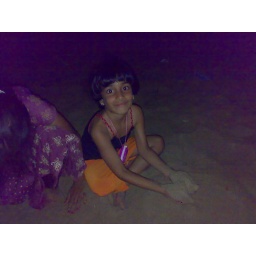
Building sand castles in RK beach